Opernplatz

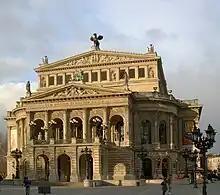
The Alte Oper seen from Opernplatz

The Opernplatz (Opera Square) is a central city square in Frankfurt, Germany, located in the district of Innenstadt (Inner City) and within the central business district known as the Bankenviertel (Banking District). The Opernplatz is the most central square of the Bankenviertel. It is named for the Alte Oper (Old Opera) building, which today serves as a concert hall. The Sofitel Frankfurt Opera hotel is located at Opernplatz 14. The Opera Quarter with some of Germany's most well known luxury shopping streets is located to the east of Opernplatz.